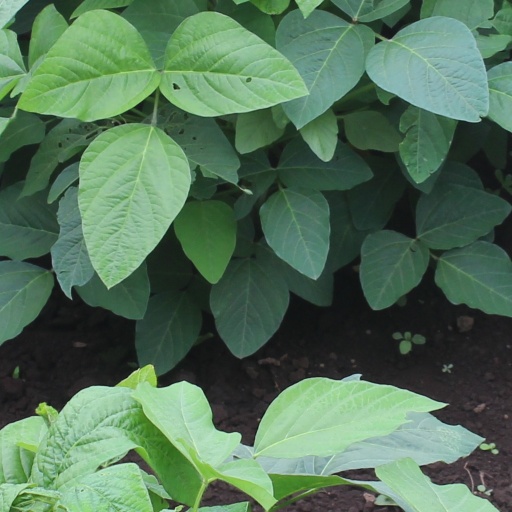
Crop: soybean